Arizona Whirlwind

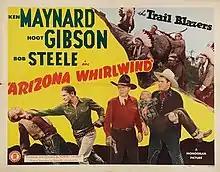
Theatrical release poster

Arizona Whirlwind is a 1944 American Western film directed by Robert Emmett Tansey. It stars Ken Maynard, Hoot Gibson, and Bob Steele.